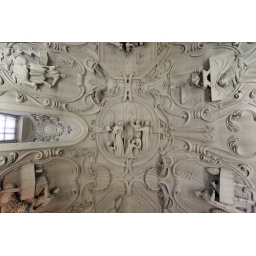
Plafonddecoratie in stucwerk met als thema het leven van Norbertus, vervaardigd door Jan-Christian Hansche